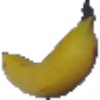
Label: Banana 1